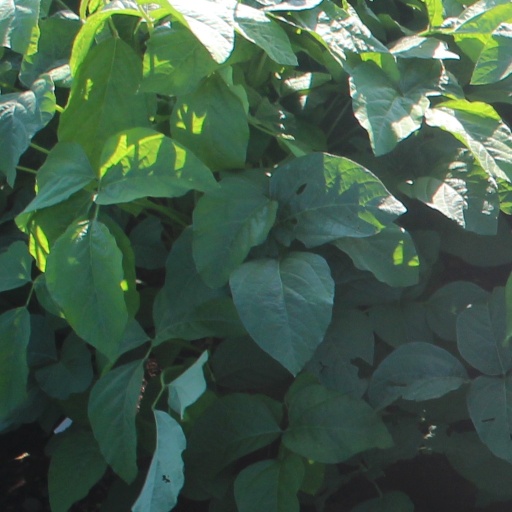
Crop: soybean